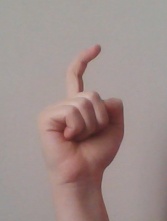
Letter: ra